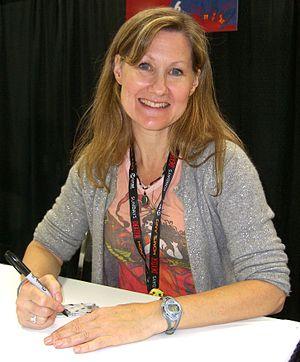
Veronica Taylor est une actrice née le 4 décembre 1965, spécialisée dans le doublage.